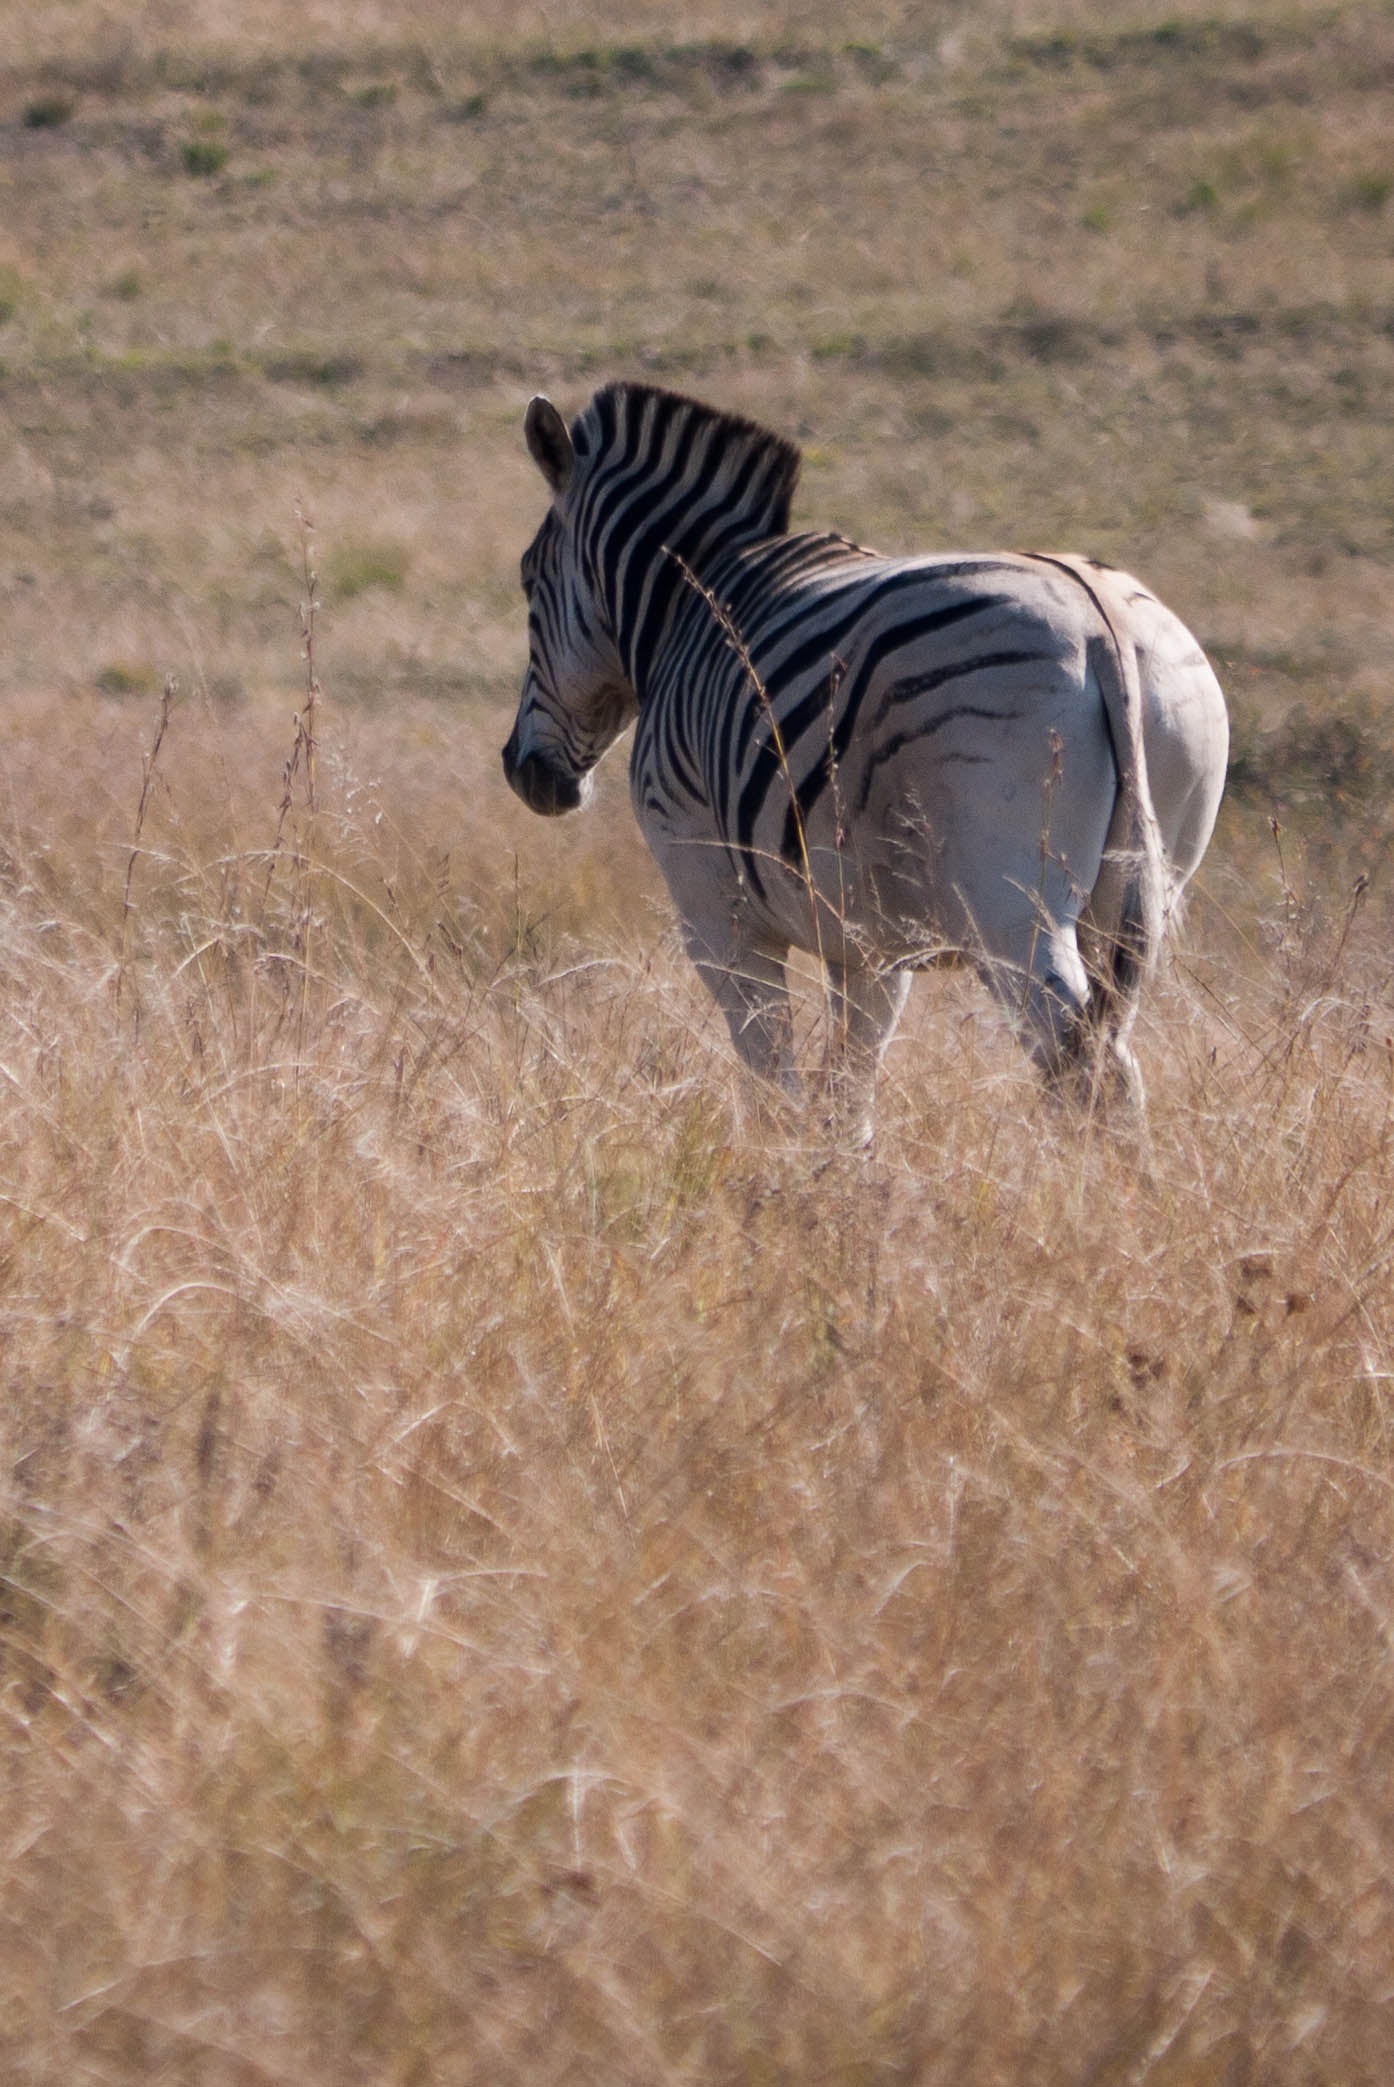
nature, grass, prairie, animal, wildlife, wild, africa, mammal, mane, fauna, savanna, plain, zebra, wild life, grassland, stripes, safari, horse like mammal, mustang horse